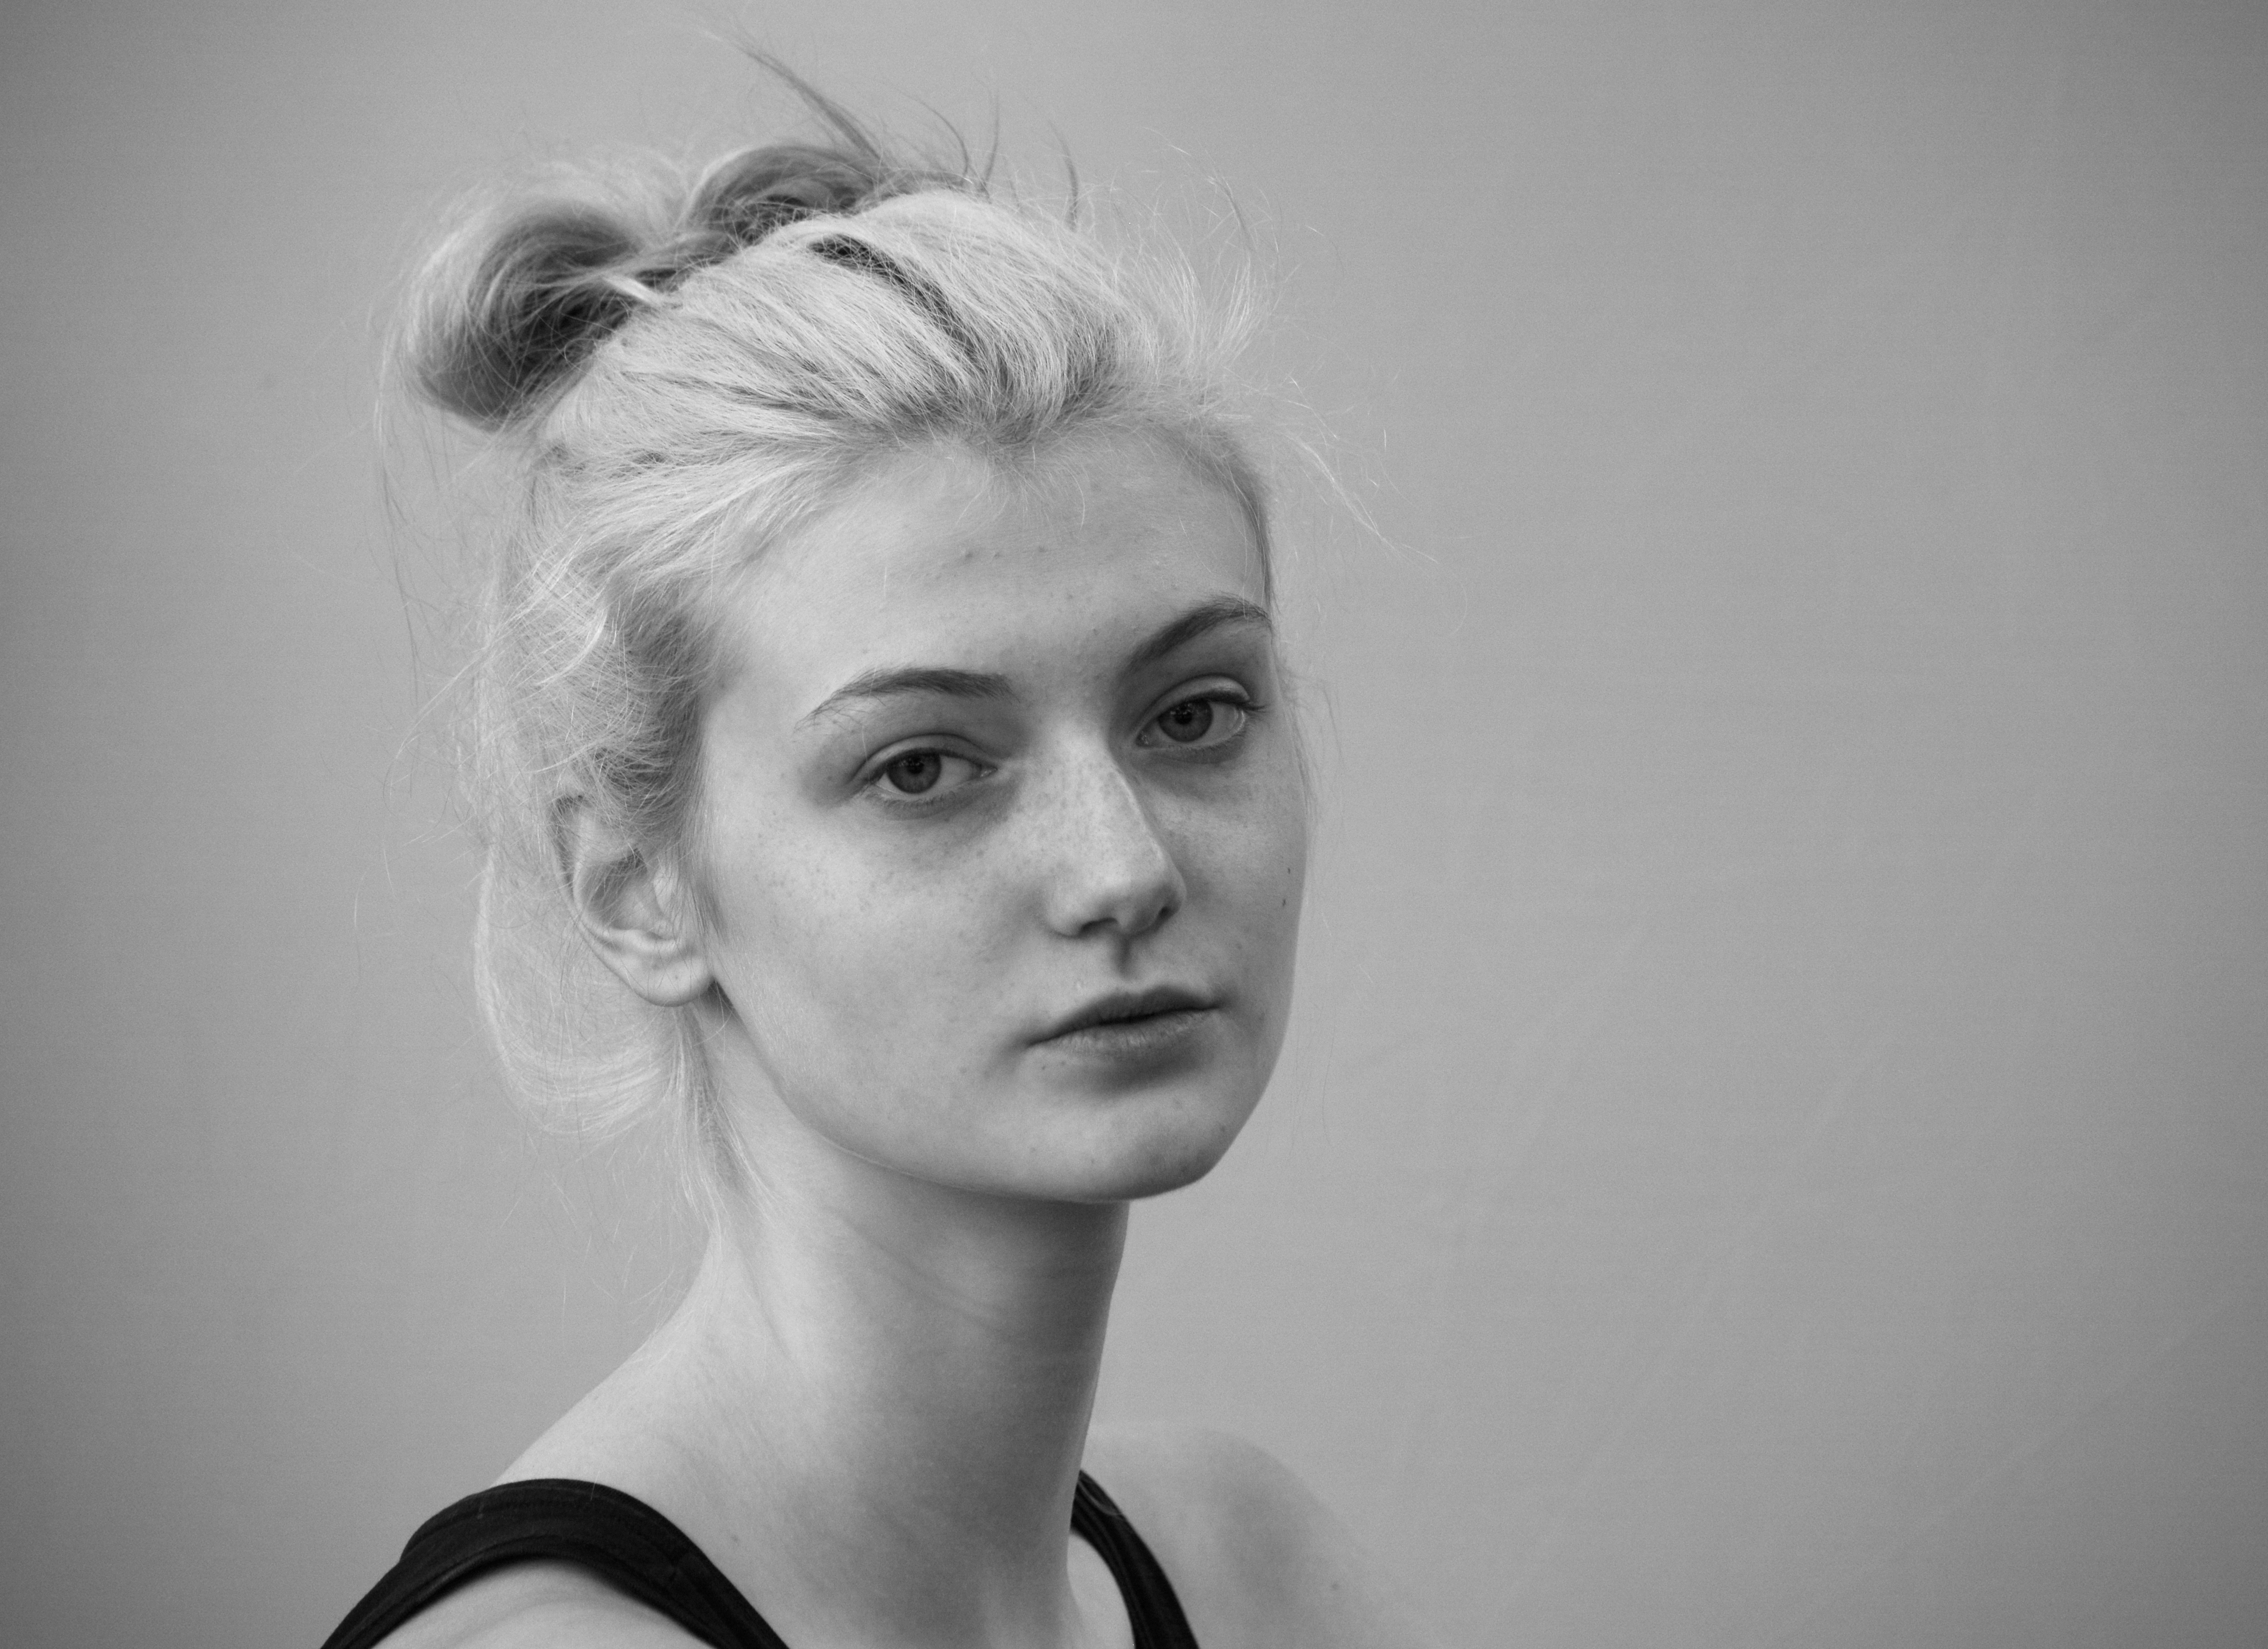
person, black and white, woman, hair, white, photography, portrait, model, young, black, monochrome, lady, hairstyle, smile, face, eyes, shooting, cool, eye, head, photograph, beauty, blond, out, photo shoot, monochrome photography, portrait photography